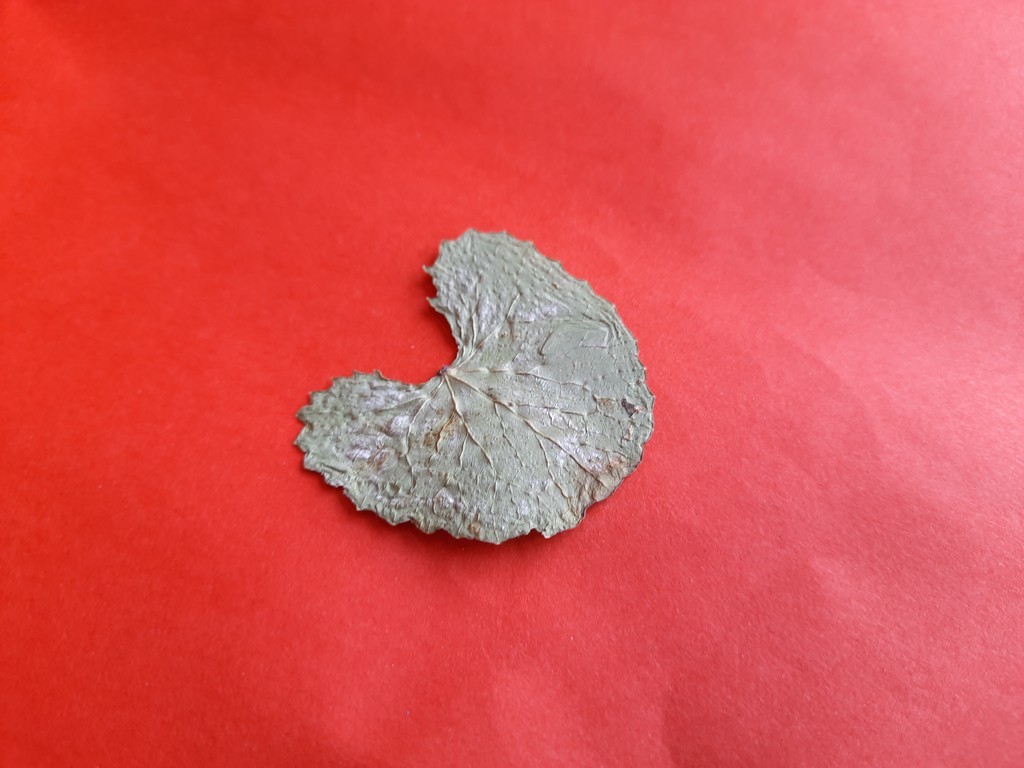
Label: Dried